The Lion and the Mouse

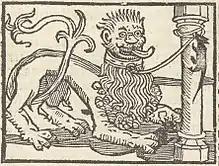
Woodcut showing two scenes from the fable in the "Ysopu hystoriado", Seville 1521

The Lion and the Mouse is one of Aesop's Fables, numbered 150 in the Perry Index. There are also Eastern variants of the story, all of which demonstrate mutual dependence regardless of size or status. In the Renaissance the fable was provided with a sequel condemning social ambition.